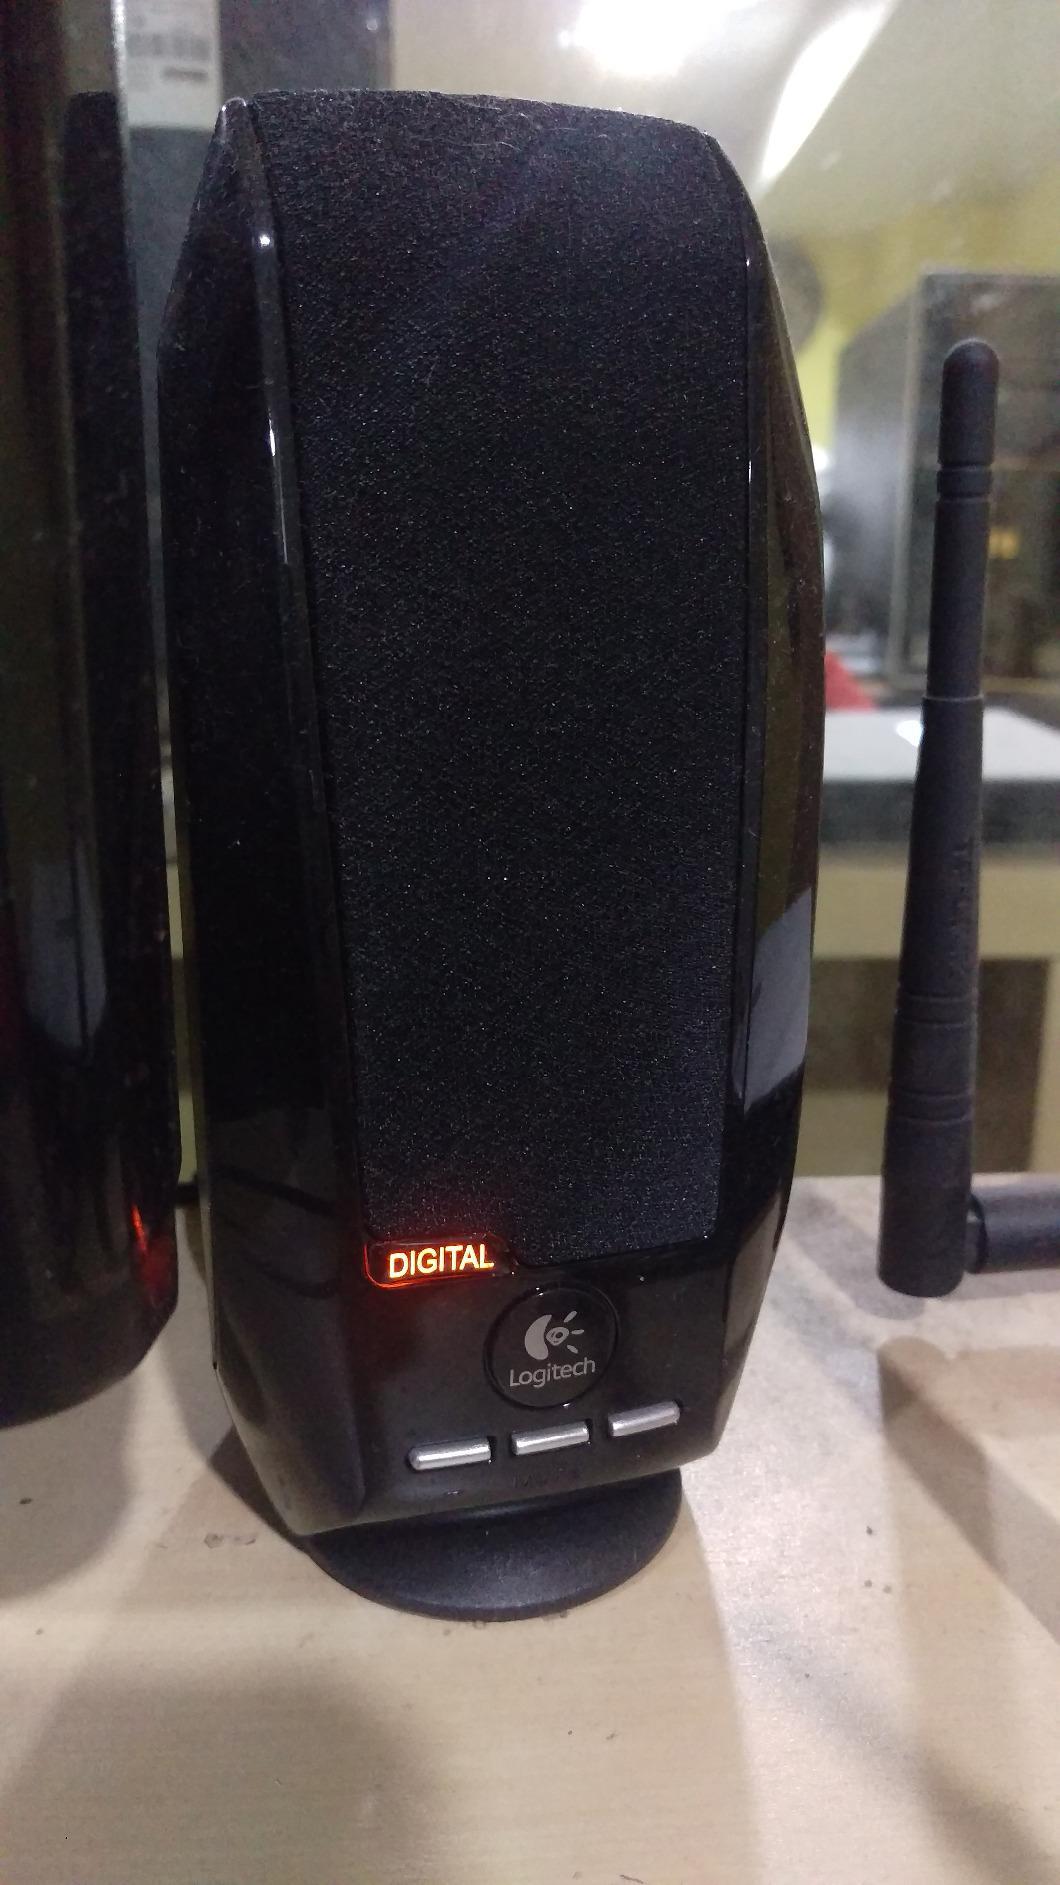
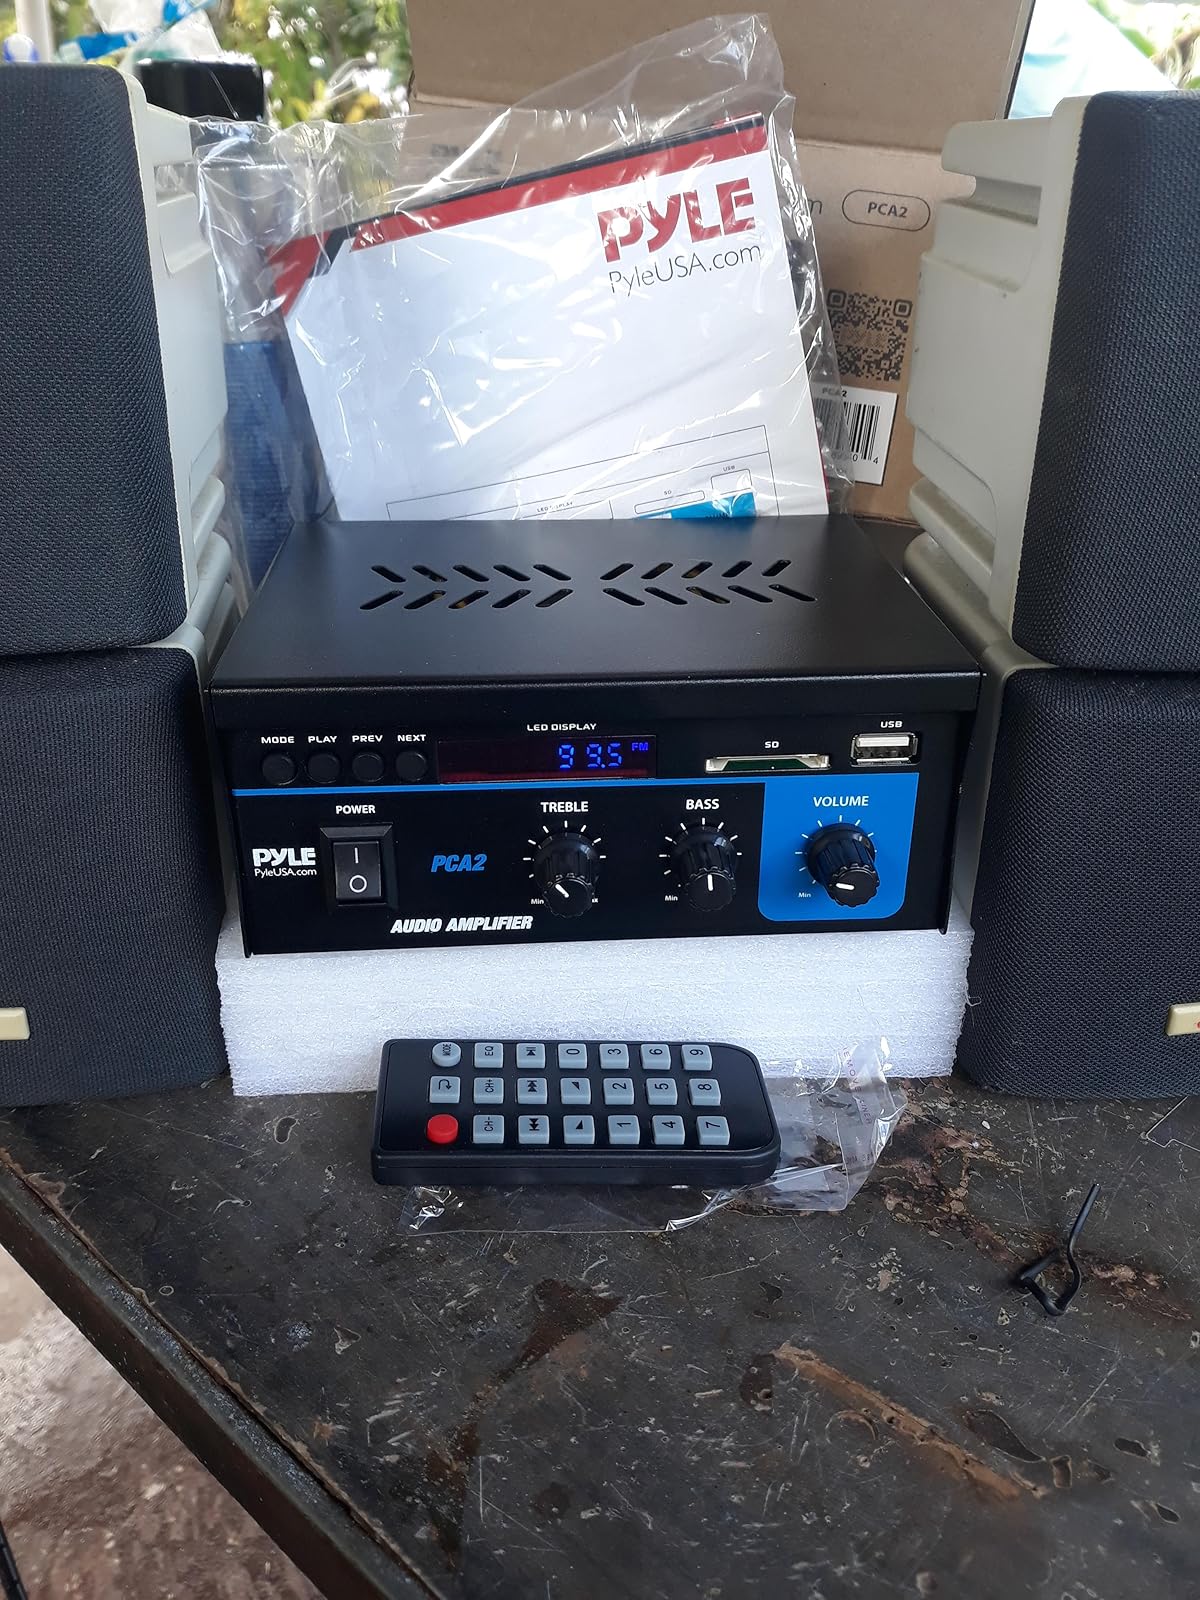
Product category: speaker
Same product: no